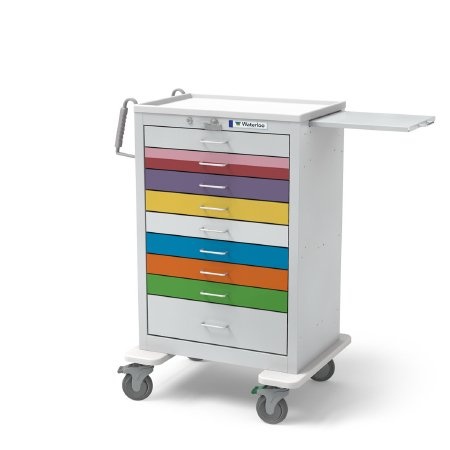
Waterloo Industries Pediatric Cart Steel 24.5 X 29 X 43.5 Inch Multicolored 16.5 X 22 Inch, Drawer Height: Eight 3 Inch Drawer, One 6 Inch Drawer - Each - UXGLU-9PEDS-EA
CART, CRASH 9DRWR X TALL STEELLT GRY Item Id 864377 MF Id# UXGLU-9PEDS Manufacturer Waterloo Industries Country of Origin Unknown Application Pediatric Cart Color Multicolored Dimensions 24.5 X 29 X 43.5 Inch Drawers or Shelves Specifications 16.5 X 22 Inch, Drawer Height: Eight 3 Inch Drawer, One 6 Inch Drawer Frame Material Steel Is_Active_Vendor Y Is_DSCSA N Is_Discontinued N Is_Medical_Device N Locking Type Lever Lock Lot_Tracking_Flag N Number of Drawers 9 Drawers On_Allocation N Supplier_ID 487835 UNSPSC Code 42192404 Features Single pull-out shelf provides additional work surface Smooth ball bearing slides with auto-close mechanism to pull the drawer fully closed Advanced nylon reinforced polycarbonate bumper provides a wider wheel base and greater cart stability and protection Single piece construction resists scuffs and scratches 5 Inch Premium â€œEasy roll%XE2%X80? sealed bearing casters with precision bearing swivels Thread guards minimize sutures and other materials from collecting around axles and keep carts rolling smoothly Plastic Top Stabilizer base
Brand: Waterloo Industries
Category: Business & Industrial > Medical > Medical Furniture > Medical Carts > Crash Carts > Pediatric Crash Carts